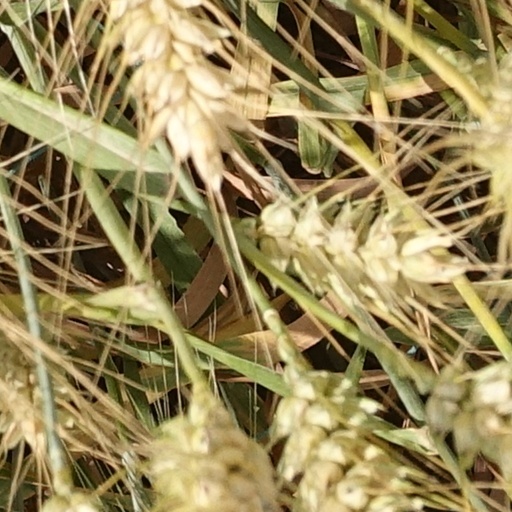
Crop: wheat